Daniel Luis Sáez

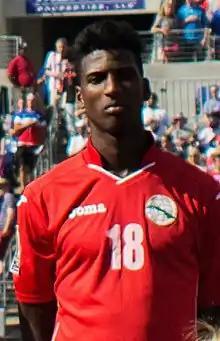
Luis lining up for Cuba at the 2015 CONCACAF Gold Cup

A tall central midfielder, Luis has played primarily for his hometown team La Habana, except for a stint at Camagüey in 2017.